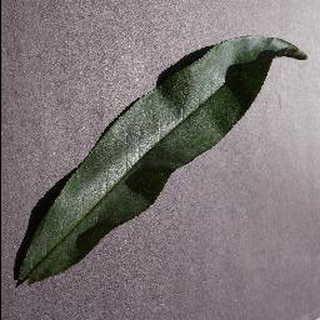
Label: healthy_peach